2012 Delhi gang rape and murder

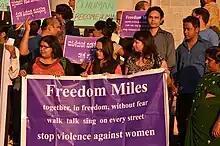
People in Bangalore protesting outside Bangalore Town Hall on 30 December 2012

Public protests took place in New Delhi on 21 December 2012 at India Gate and Raisina Hill, the latter being the location of both the Parliament of India and Rashtrapati Bhavan, the official residence of the President of India. Thousands of protesters clashed with police and battled Rapid Action Force units. Demonstrators were baton charged, shot with water cannon and tear gas shells, and arrested.